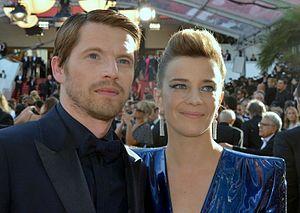
Pierre Deladonchamps et Céline Sallette au festival de Cannes
Céline Sallette, née le 25 avril 1980 à Bordeaux, est une actrice française.